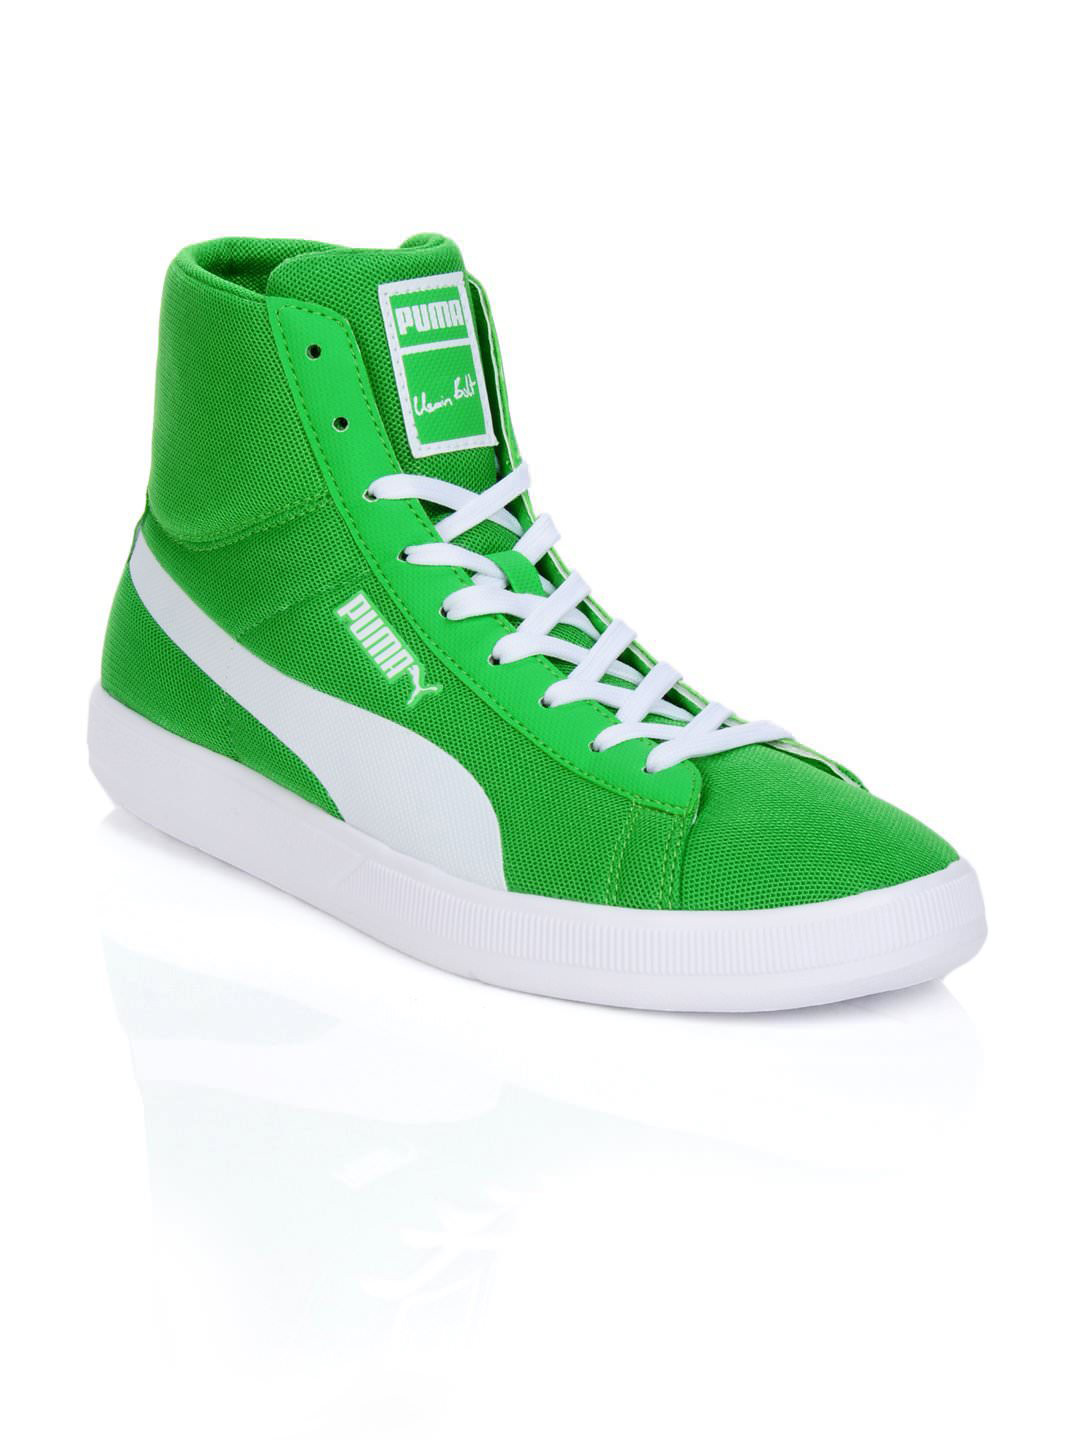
Puma Men Bolt Lite Green Shoes
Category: Footwear / Shoes / Casual Shoes
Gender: Men
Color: Green
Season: Summer 2012
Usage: Casual